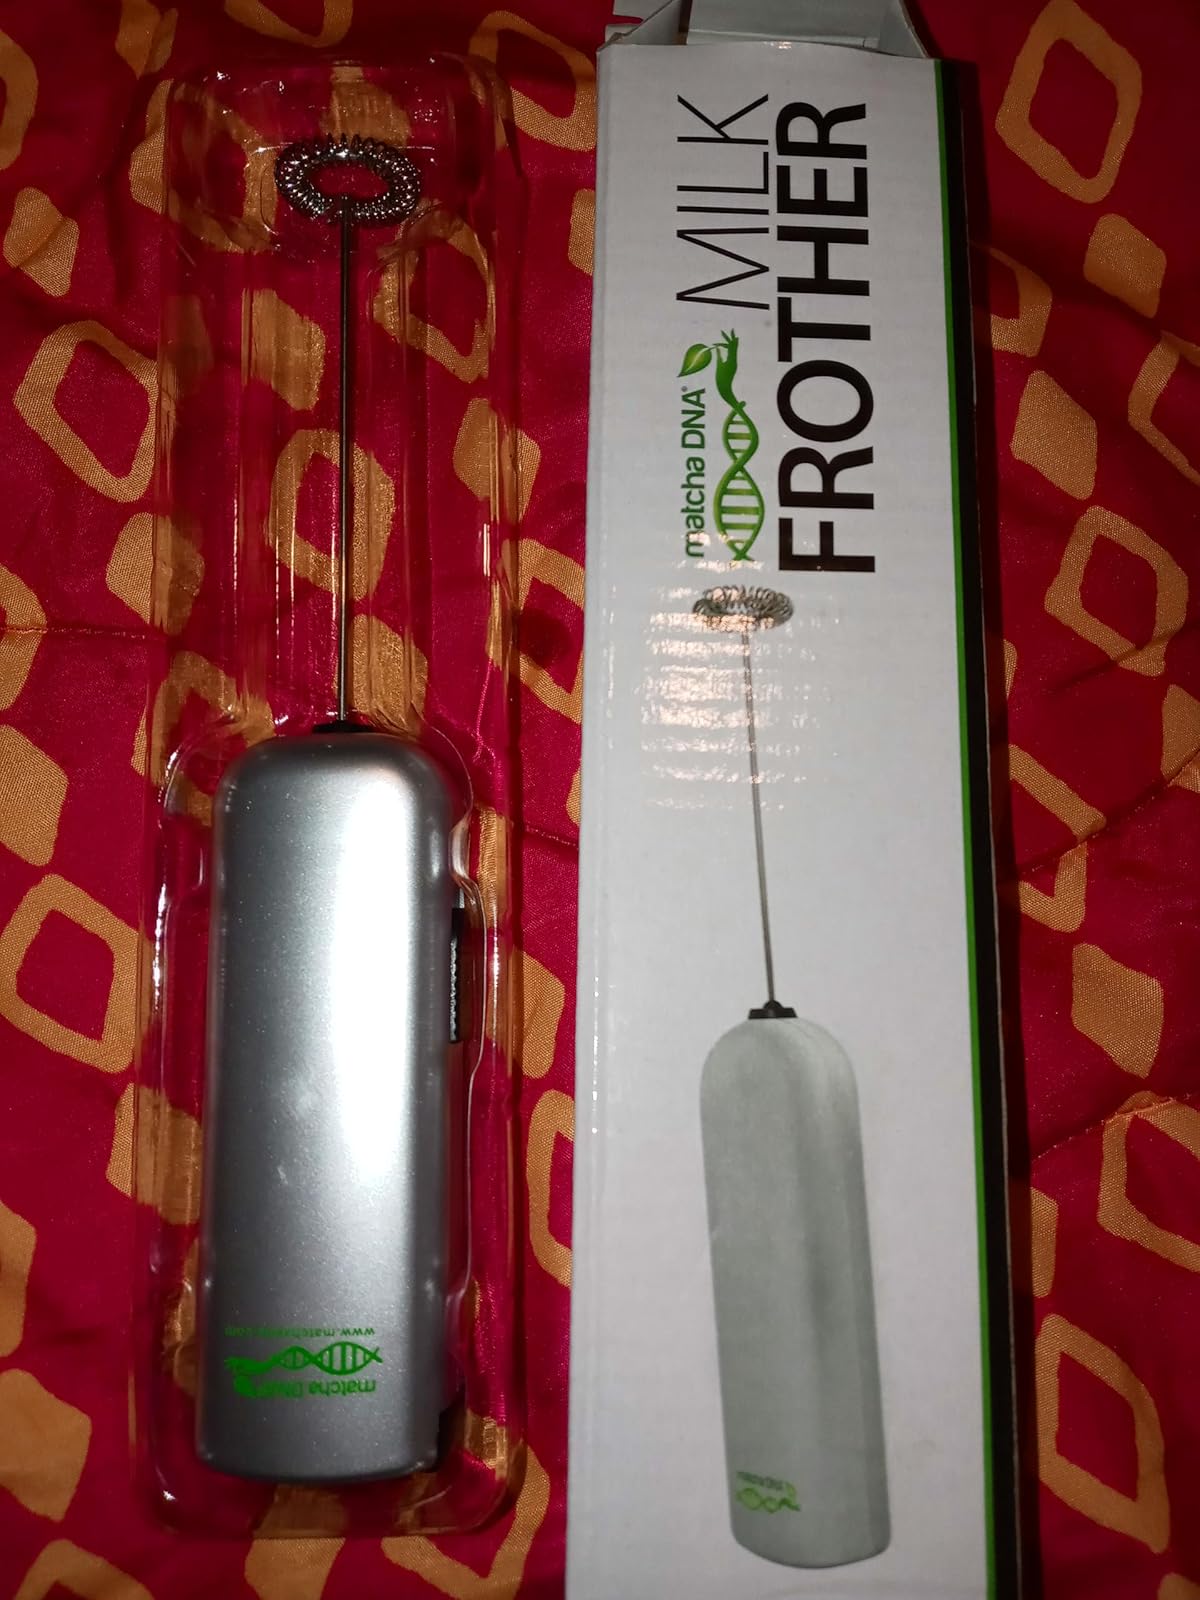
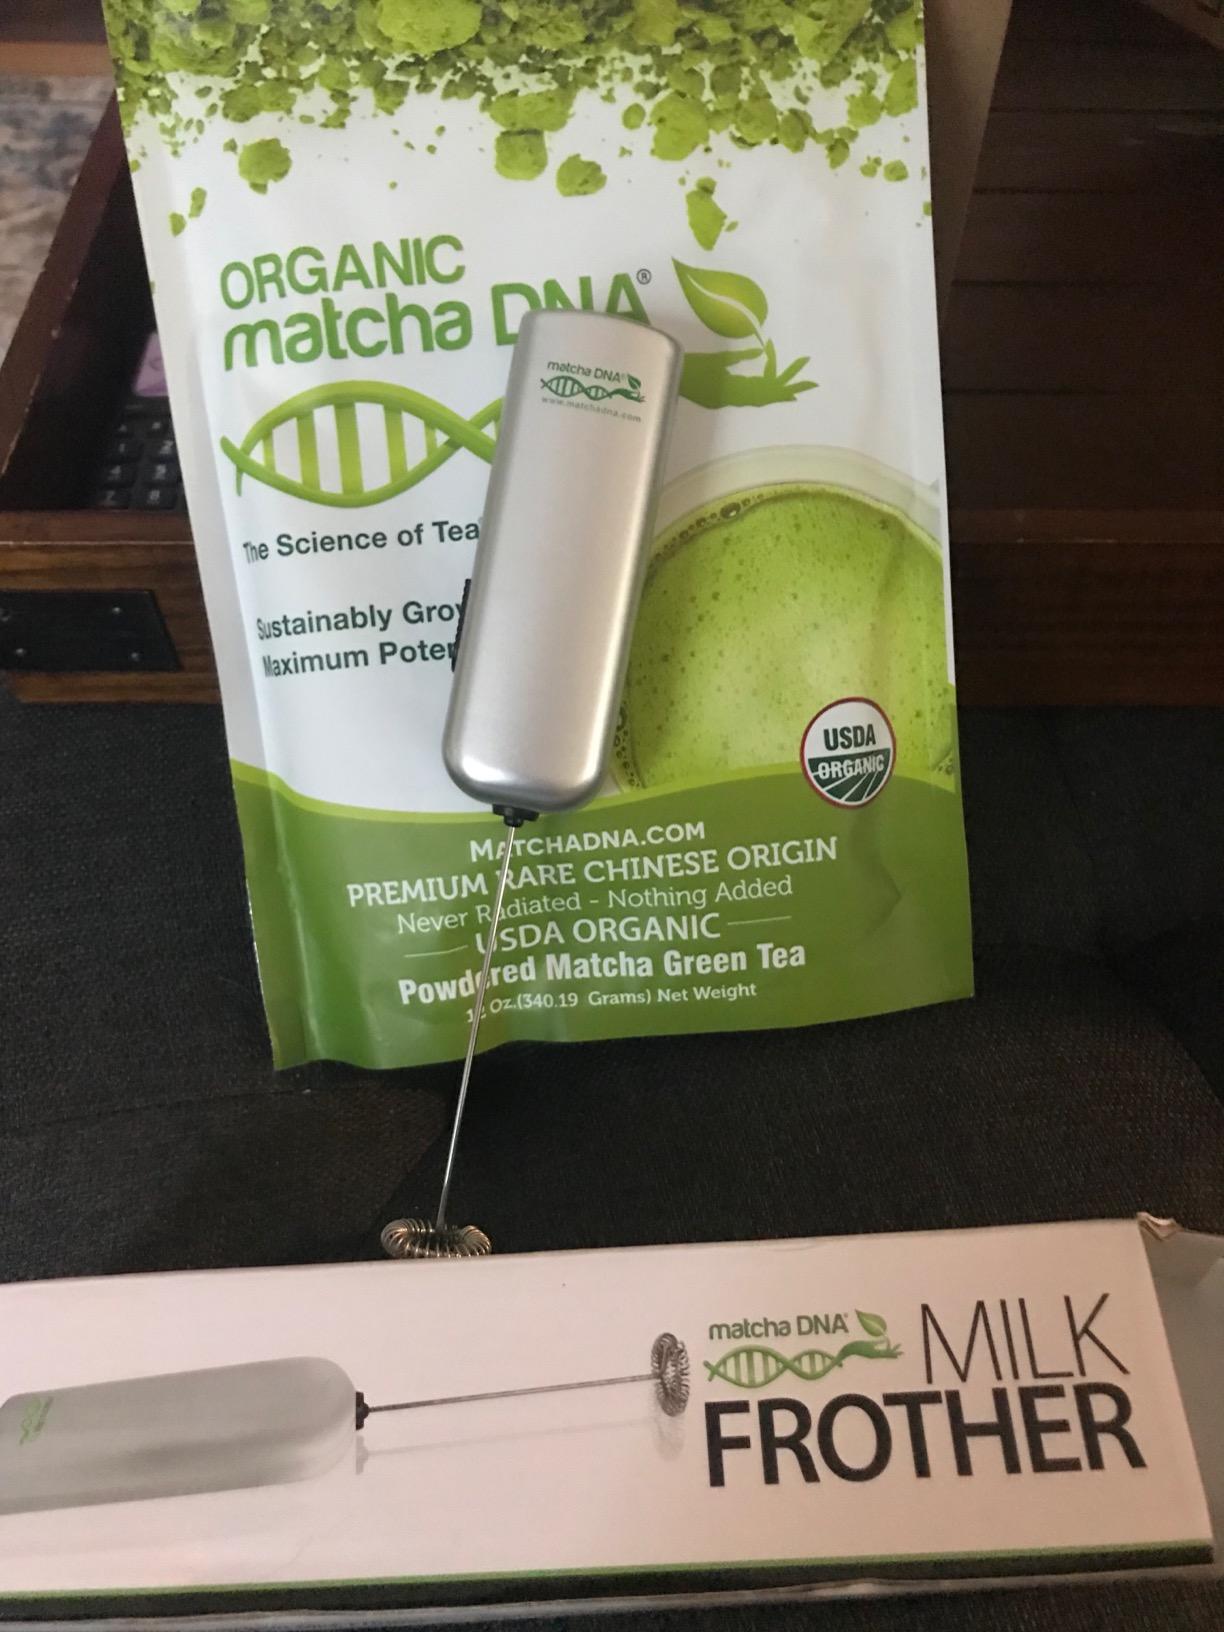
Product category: items_mixer
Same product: yes